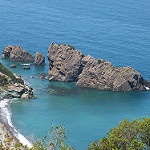
Label: sea